Alexei Davidov

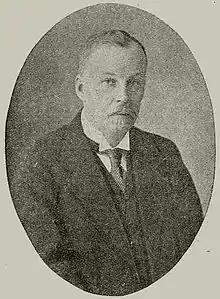
Alexei Davidov

Alexei Augustovich Davidov (1867-1940) was a Russian cellist and composer, and also a banker, industrialist, and businessman.